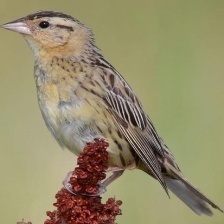
Species: BOBOLINK
Scientific name: DOLICHONYX ORYZIVORUS